Novemberinte Nashtam

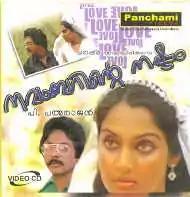
Madhavi, Padmarajan and Ramachandran while filming the movie

Novemberinte Nashtam is a 1982 Malayalam-language romantic drama film written and directed by P. Padmarajan. It stars Madhavi, Ramachandran, Prathap Pothan and Surekha.